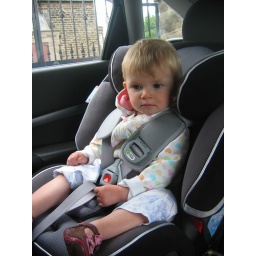
in the big car seat